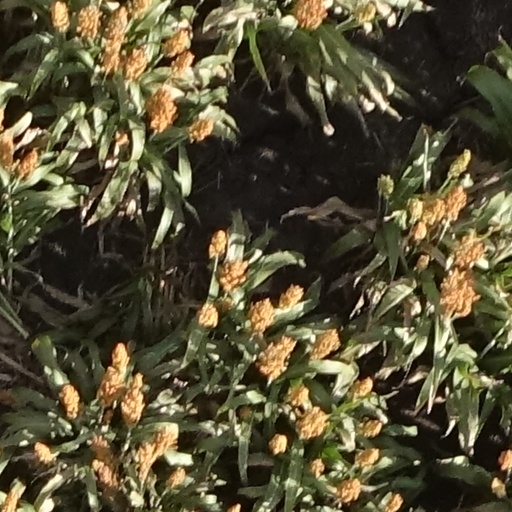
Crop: sorghum